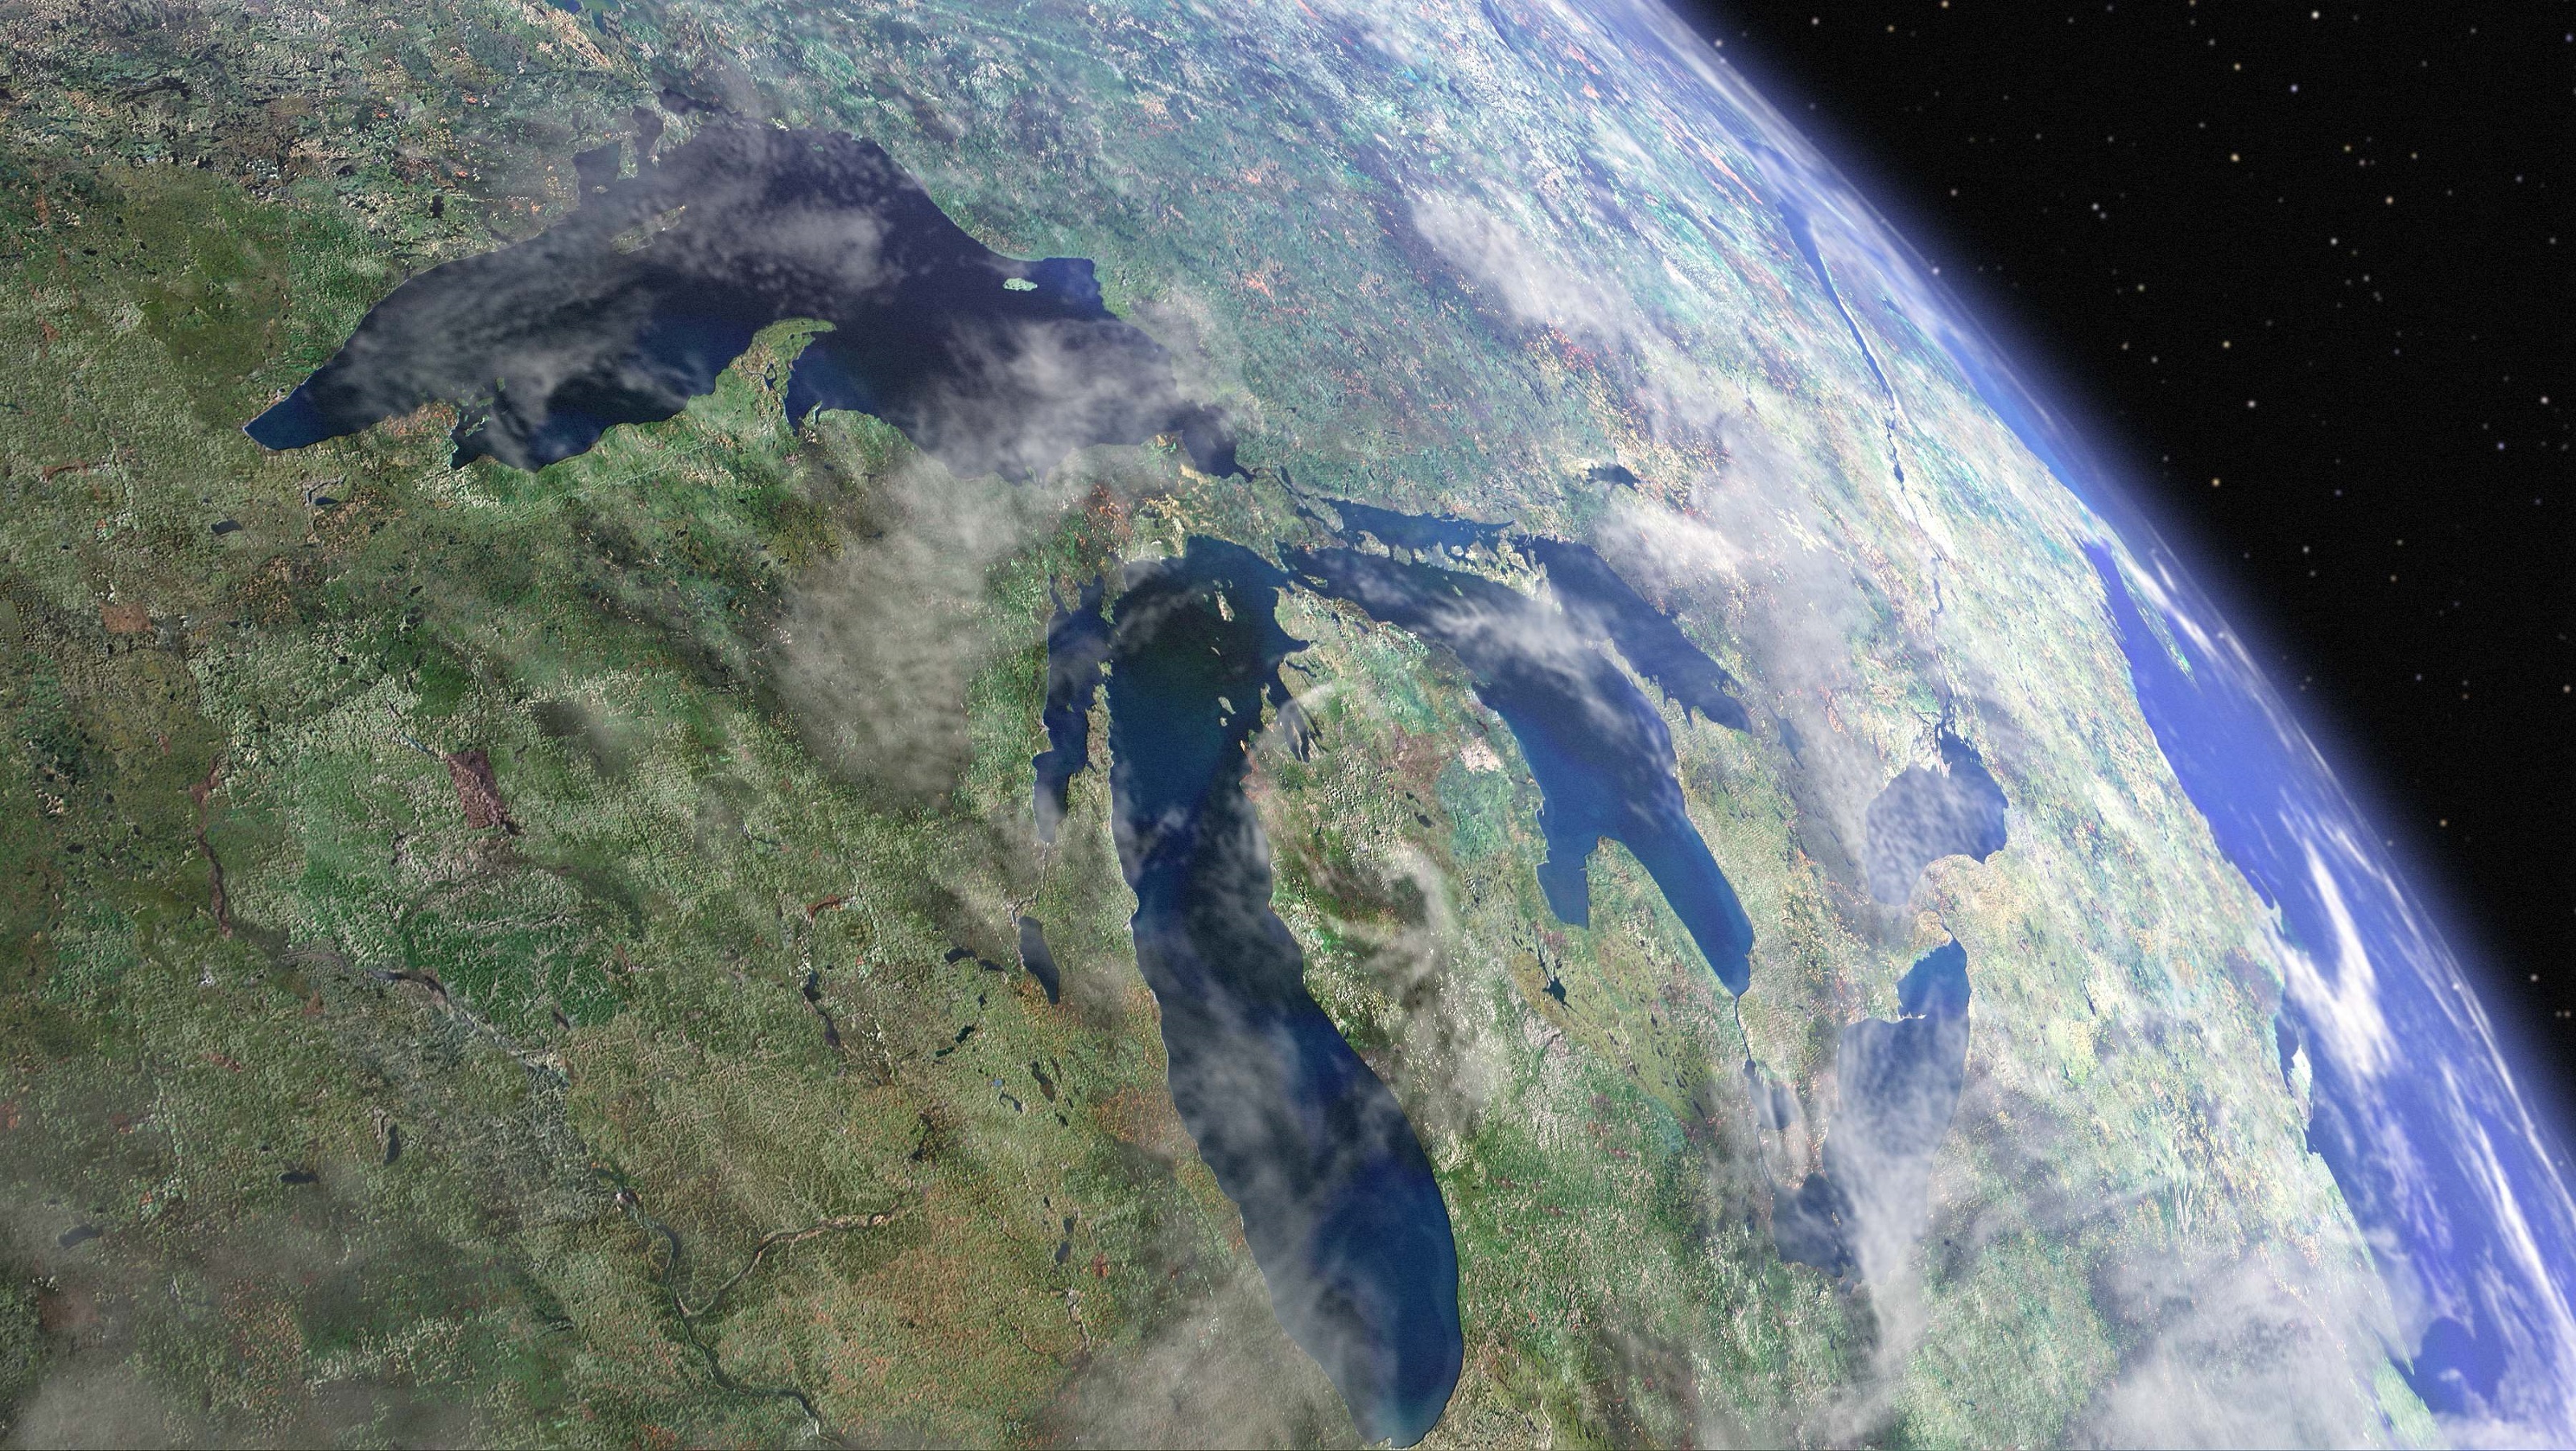
cosmos, view, panorama, space, usa, extreme sport, globe, nasa, science, clouds, earth, stars, canada, planet, orbiting, flyover, great lakes, atmosphere of earth, geological phenomenon